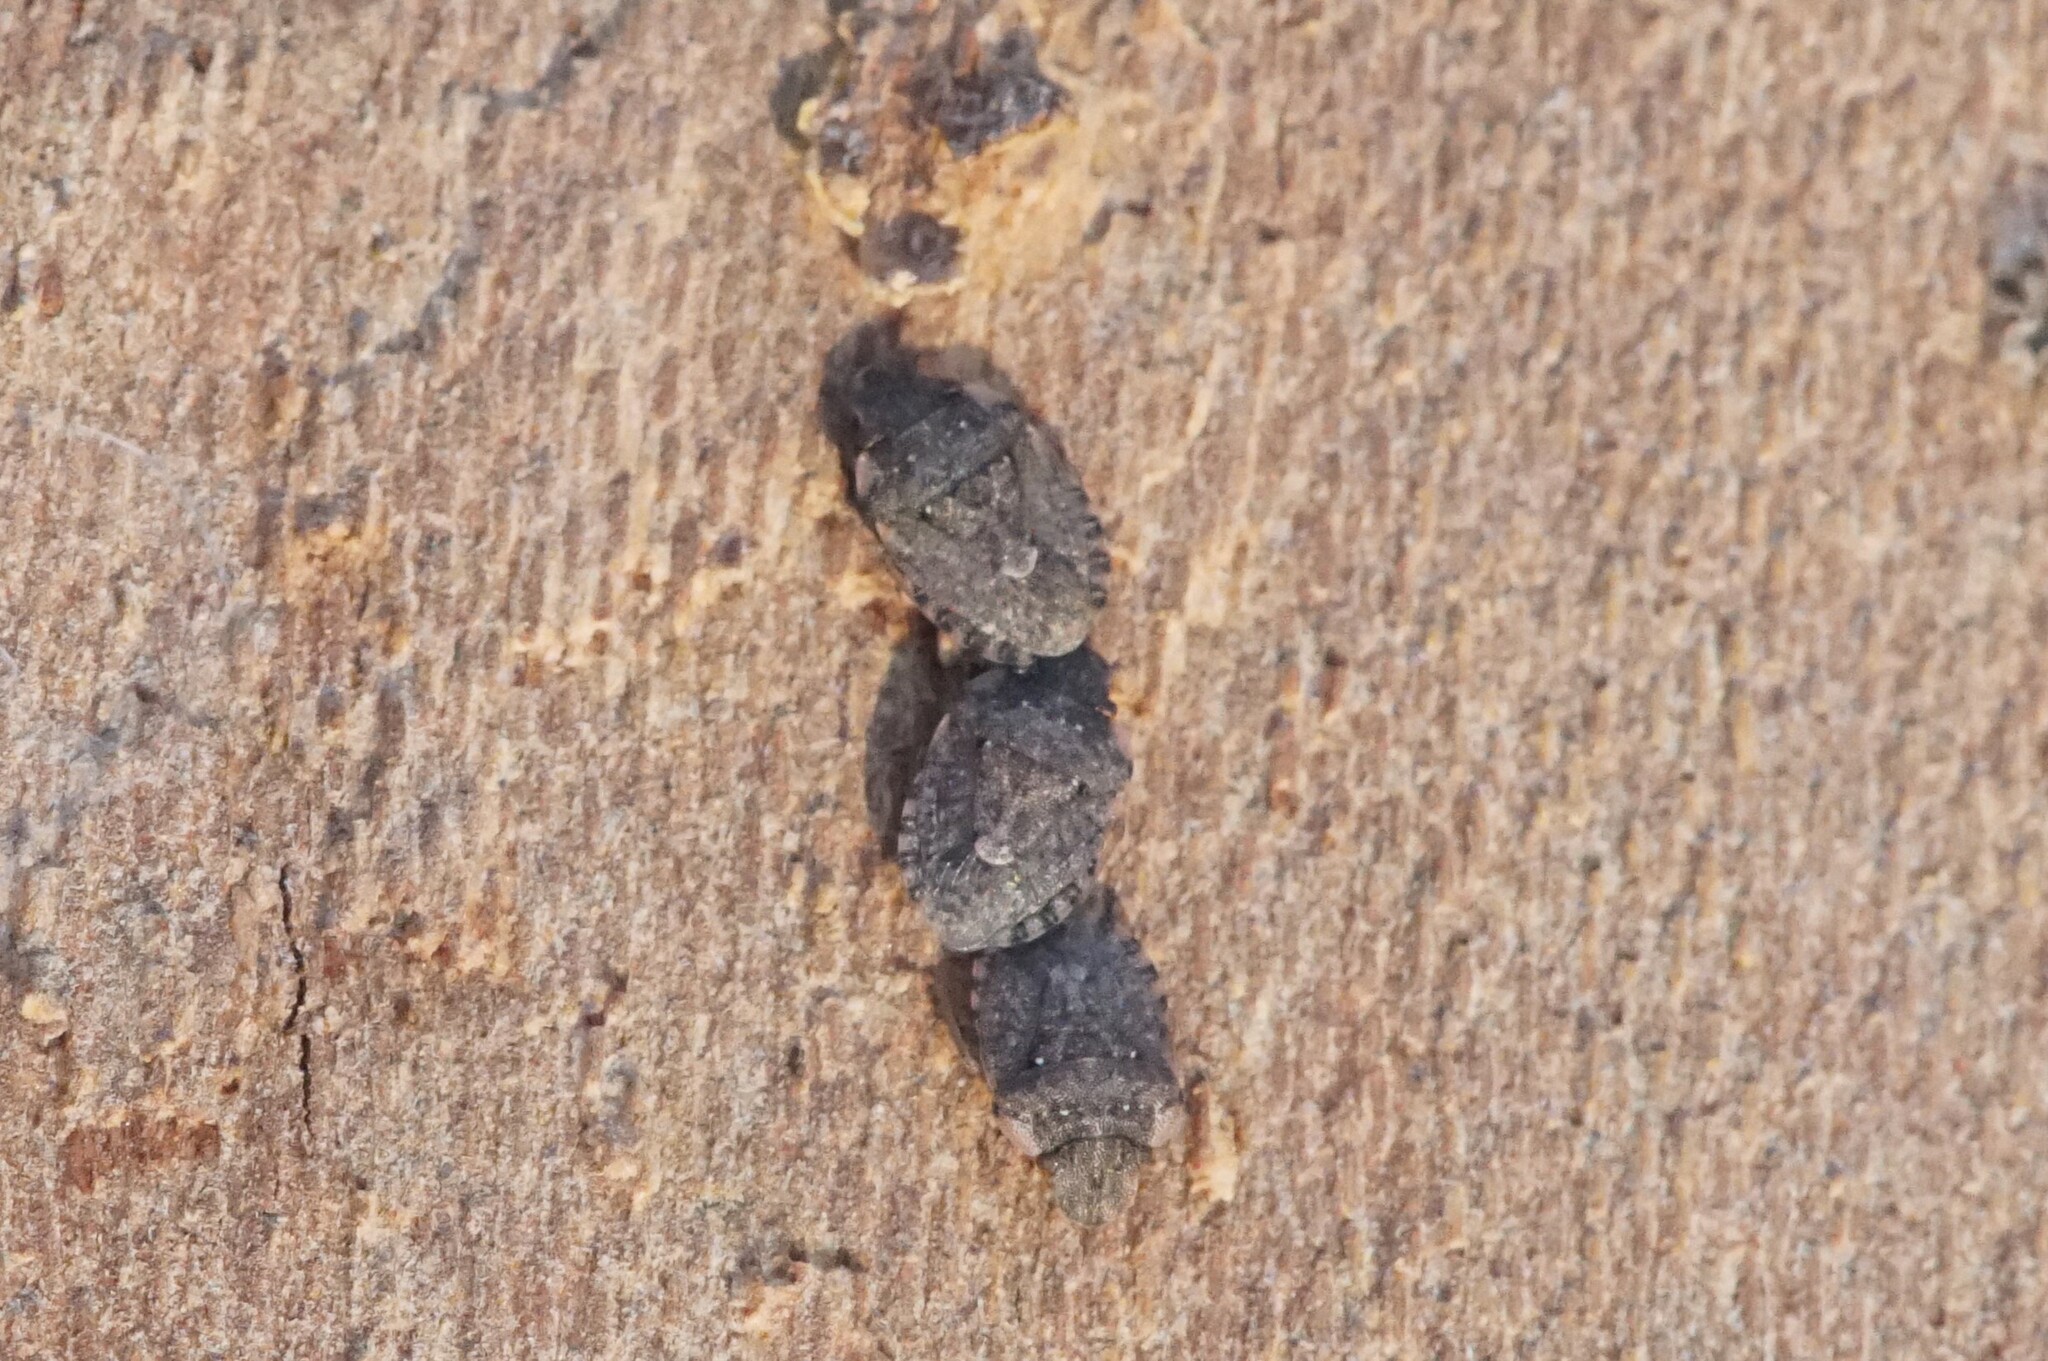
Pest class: stink_bug